Slavik Alxasov

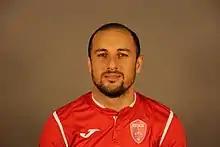

Slavik Həsrət oğlu Alxasov (born on 6 February 1993) is an Azerbaijani footballer who plays as a defender for Araz-Naxçıvan in the Azerbaijan Premier League.